Justus Perthes (publishing company)

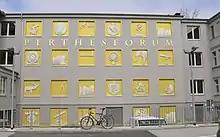
Gotha, Perthesforum

In 1992 Justus Perthes Verlag was bought by Ernst Klett Schulbuchverlag in Stuttgart. In 2003 the Perthes archives (185,000 maps, 120,000 geographical publications and approximately 800 metres of business archives) were bought by the Free State of Thüringen and deposited in the Gotha-annex of the University of Erfurt. In 2010 the business premises and the accompanying land Justus-Perthes-Straße 1-9 and Gotthardstraße 6 were bought by the municipality of Gotha. The buildings were renovated and in 2014 reopened as . This was the end of the 225-year history of the publishing house; but the Perthes archives, which survived intact, remain available to scholars and interested parties.